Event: Nepal Earthquake
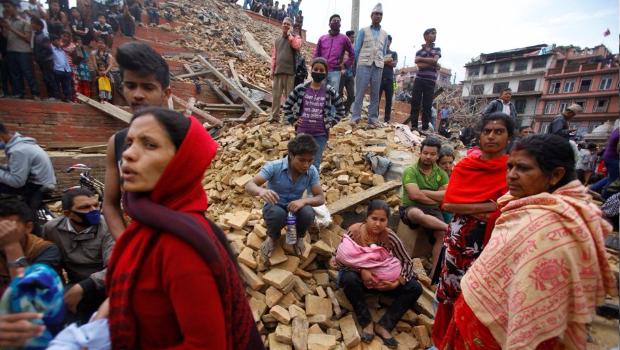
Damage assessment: damage